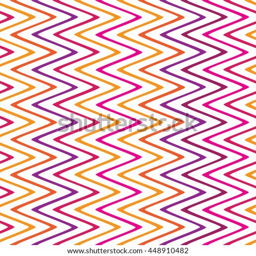
seamless lines pattern with colorful stripes on a white background